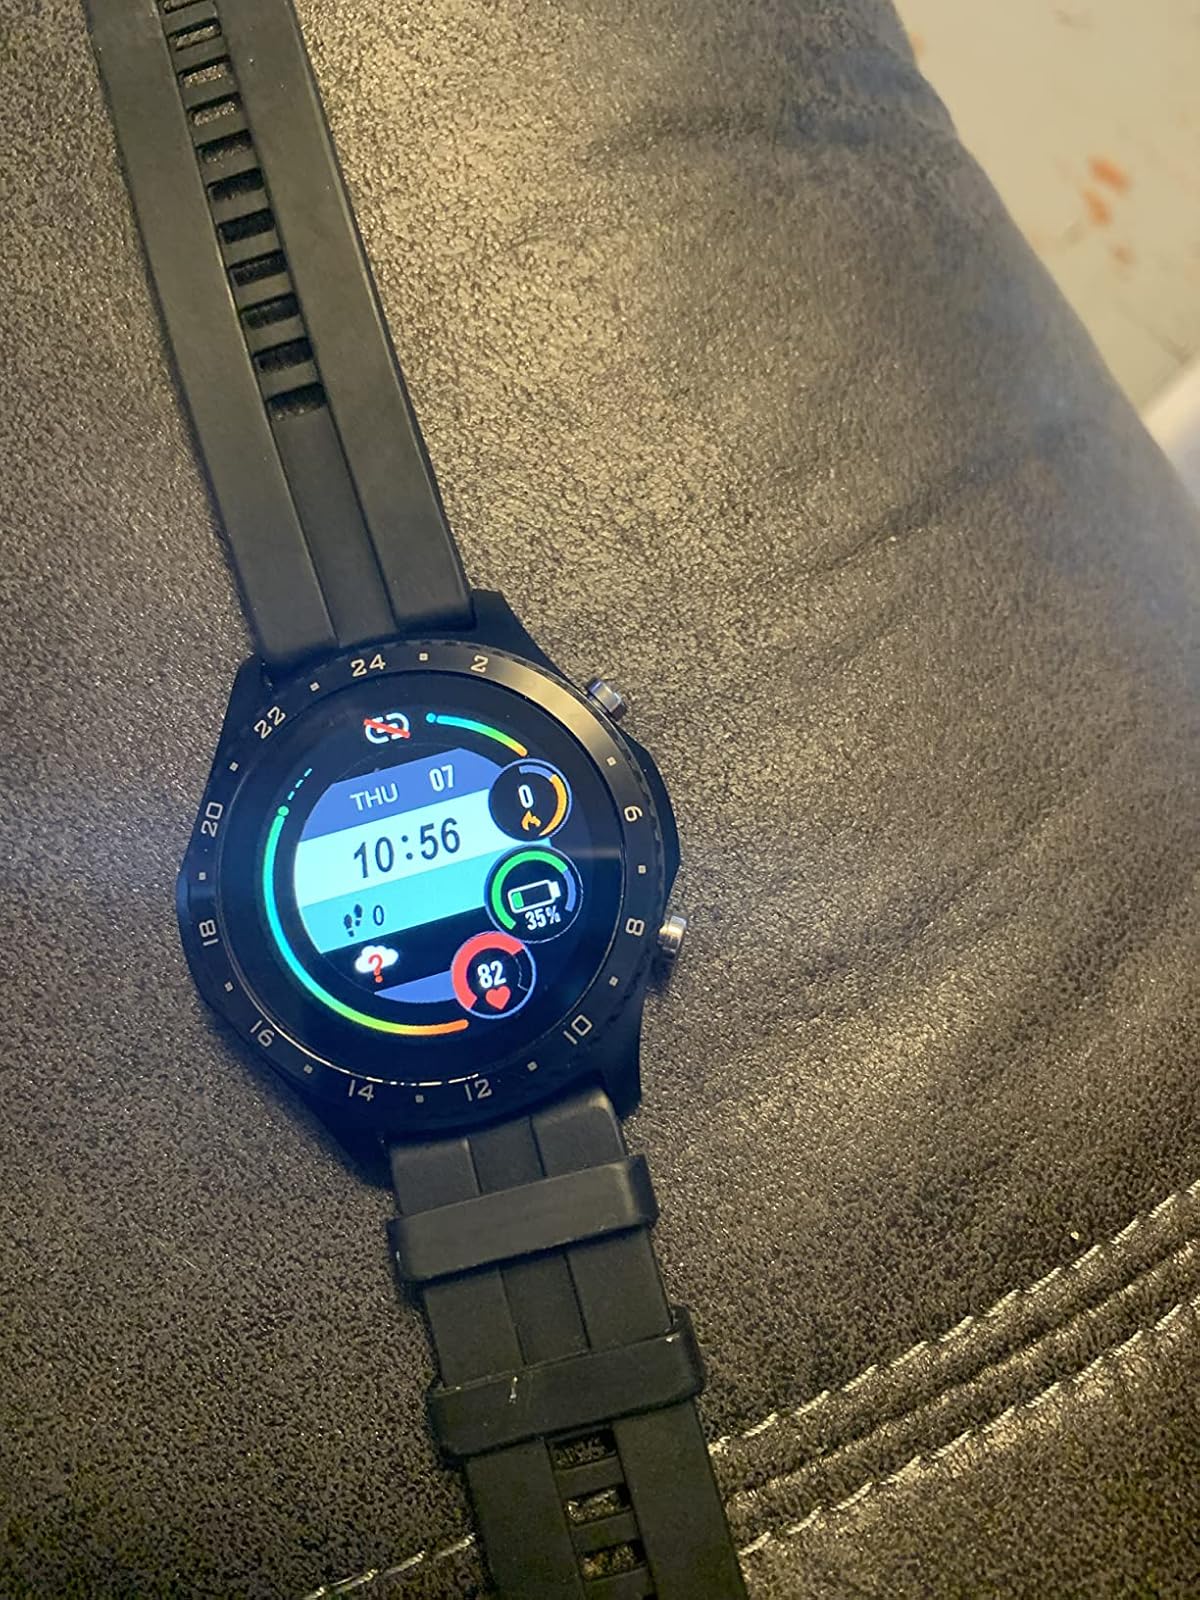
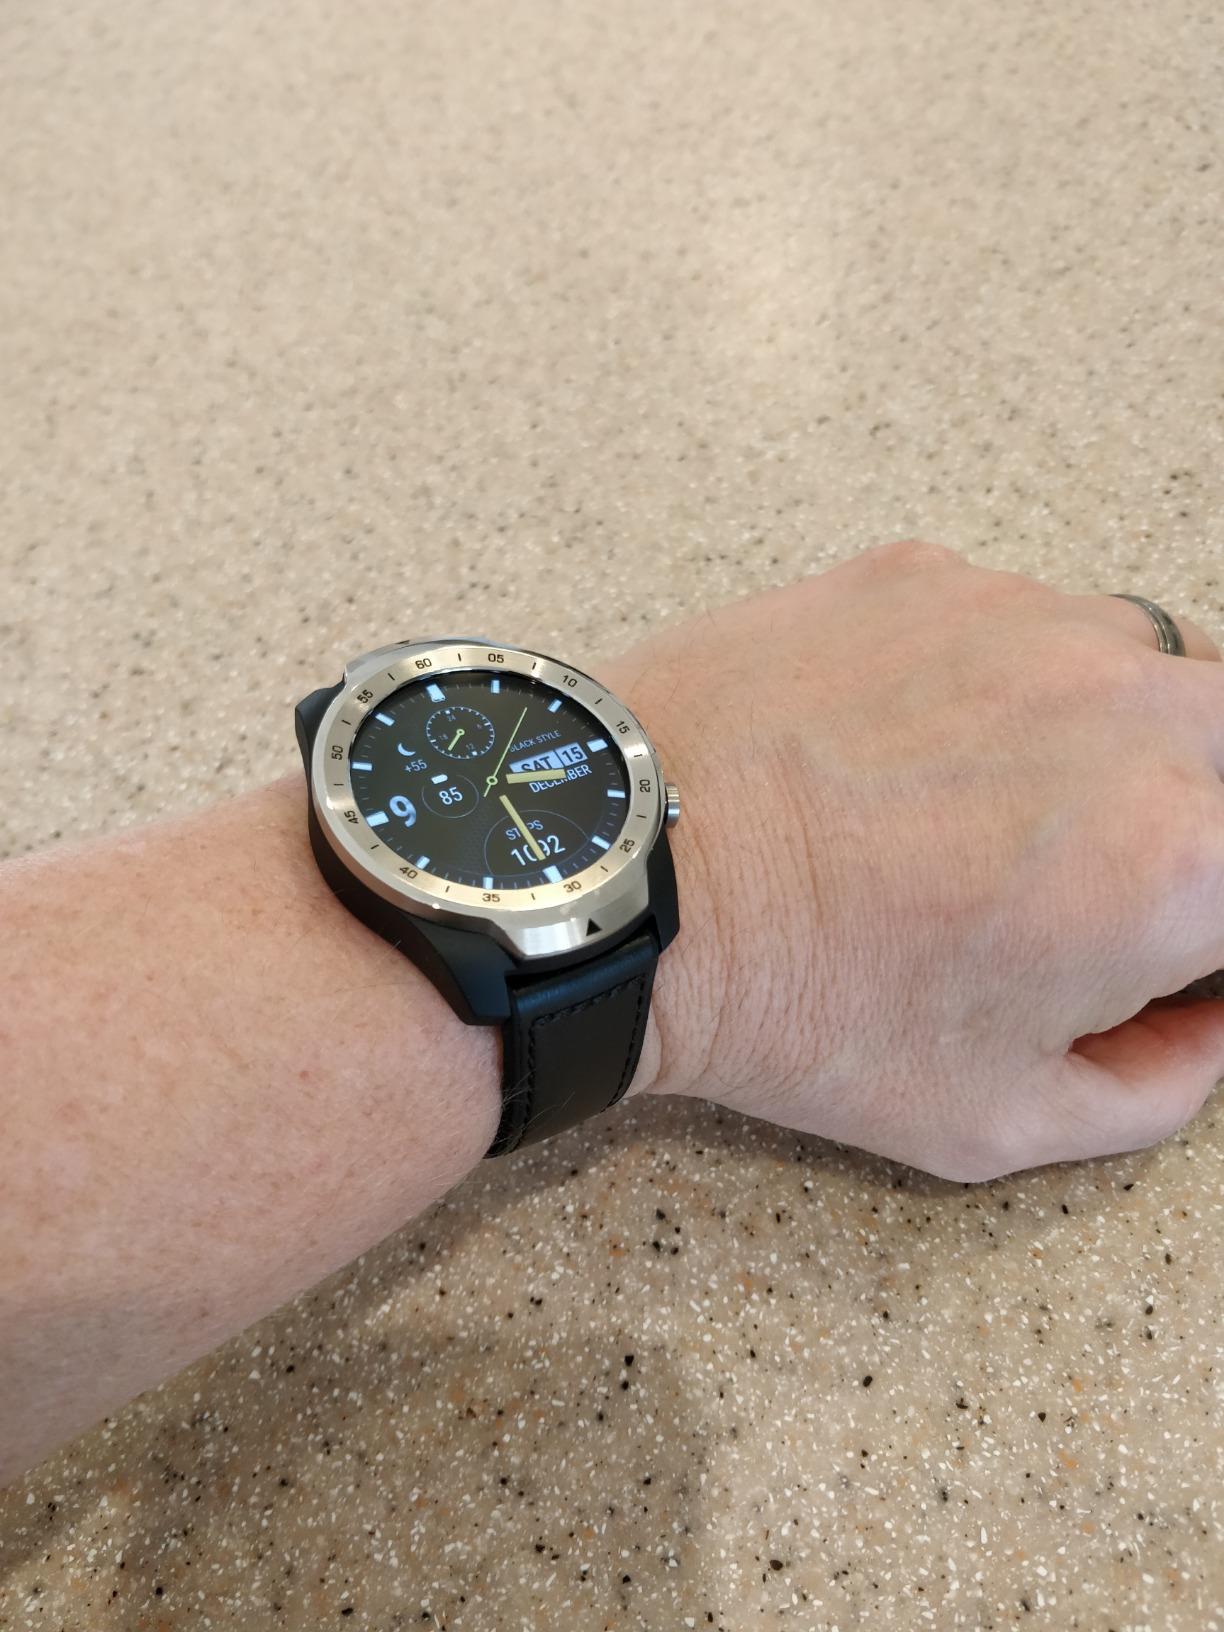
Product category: smartwatch
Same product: no